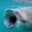
Label: shark